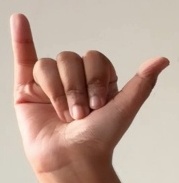
ASL sign: Y